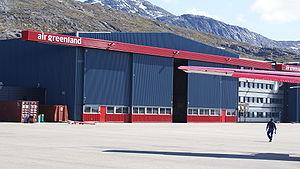
Air Greenland A/S est une compagnie aérienne nationale du Groenland, propriété du gouvernement local du Groenland avec une participation de 37,5 % du groupe SAS et une participation de 25 % du gouvernement danois. Basée à Nuuk, l'entreprise comptait 668 employés en décembre 2009.